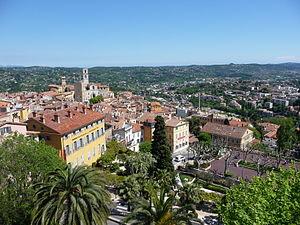
Vieux Grasse